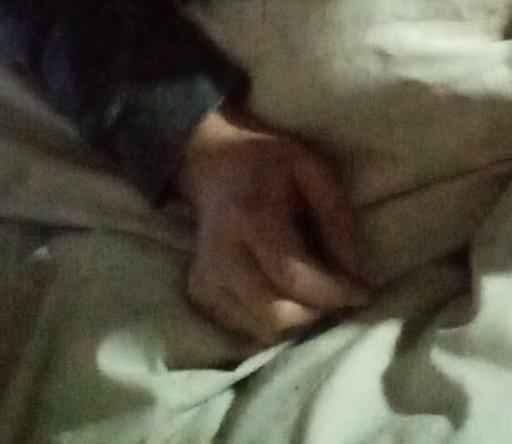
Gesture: no_gesture